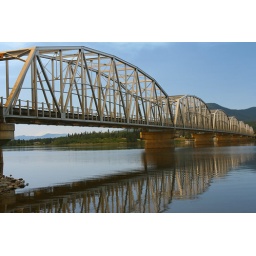
bridge over teslin lake yukon territory canada